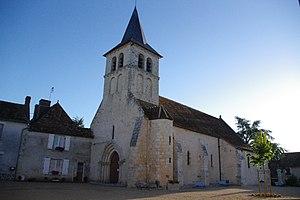
Douadic est une commune française située dans le département de l'Indre, en région Centre-Val de Loire.